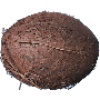
Label: Cocos 1